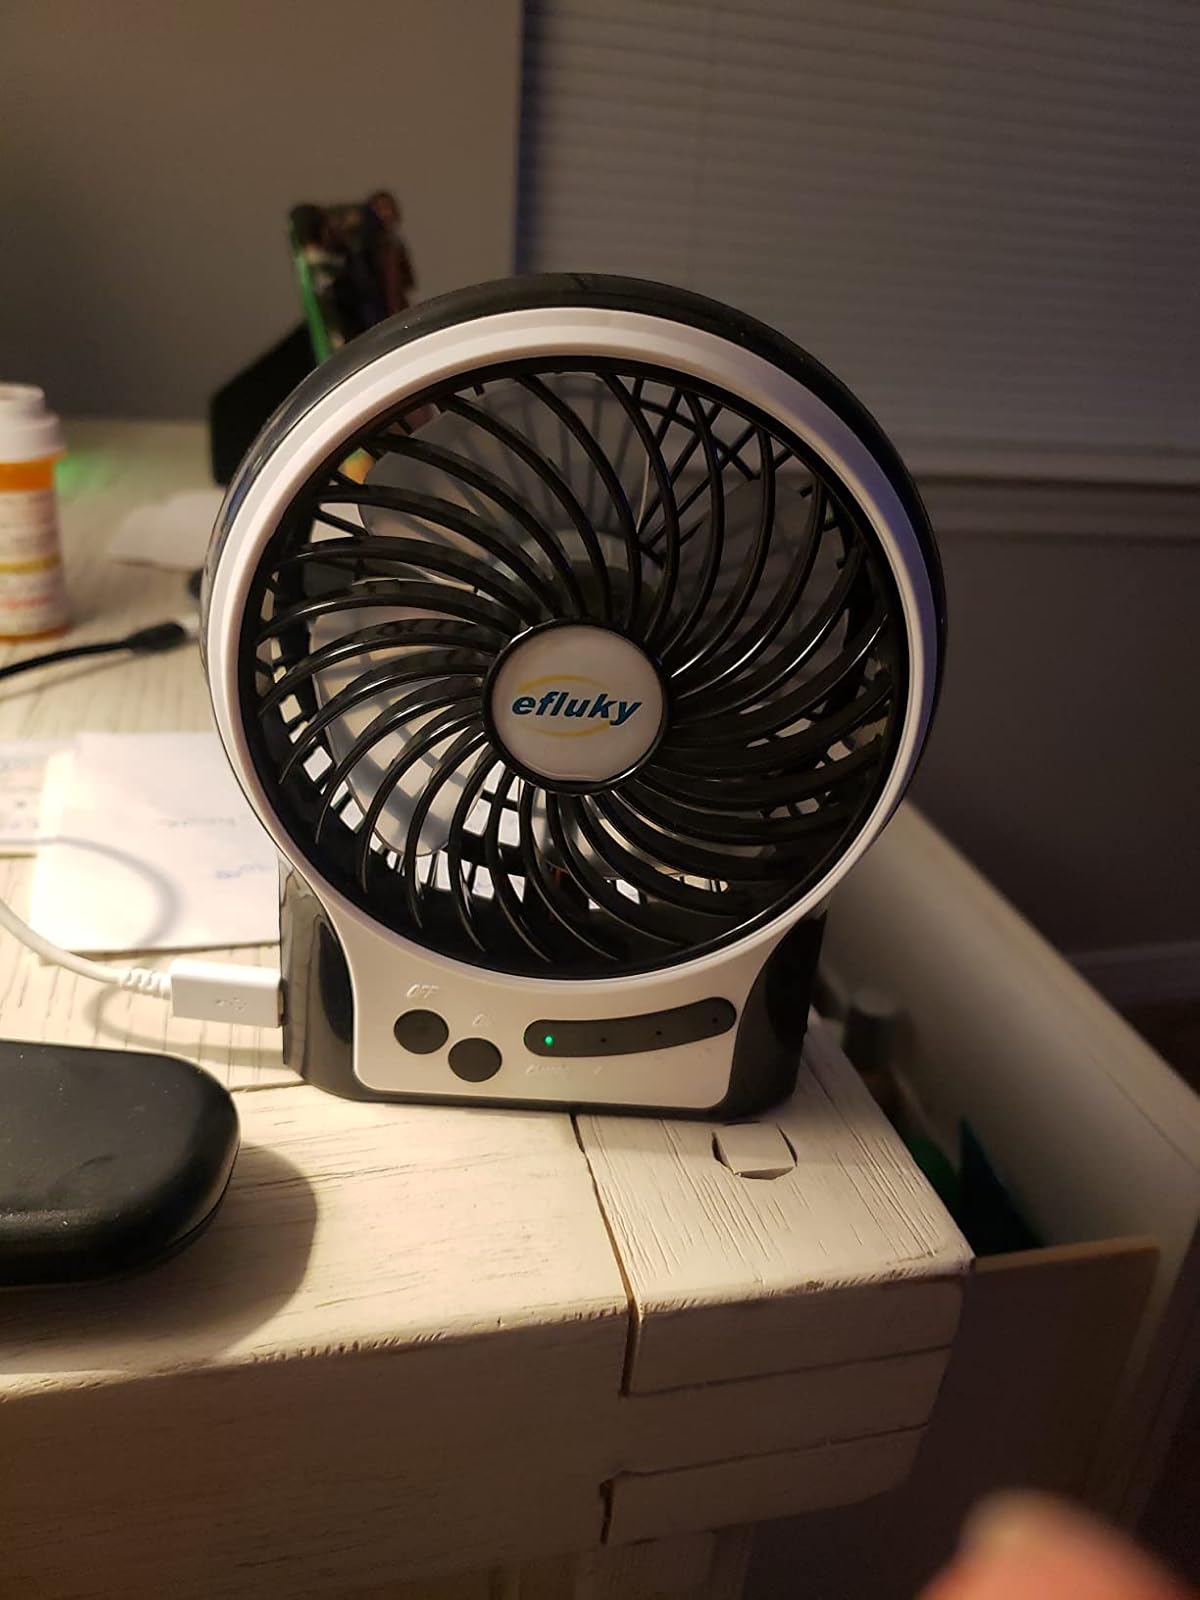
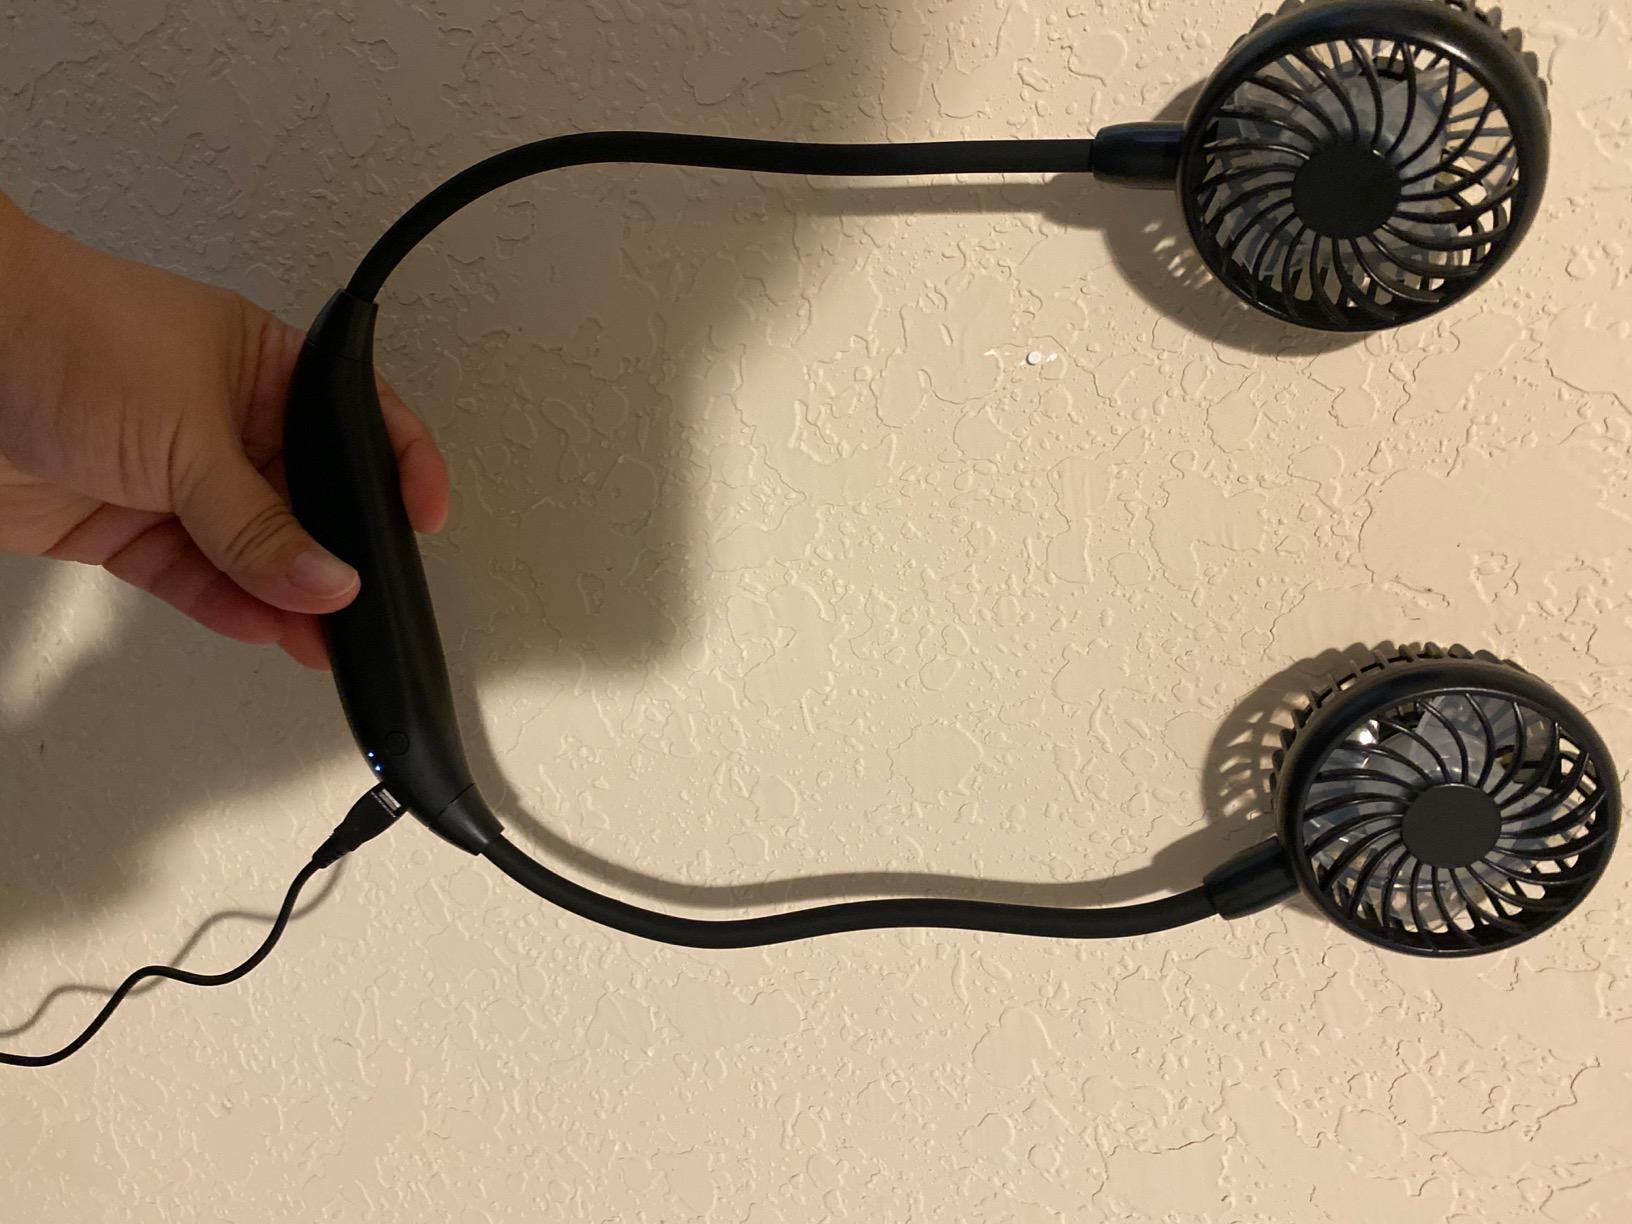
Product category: fan
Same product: no